Alex Phillips (Green politician)

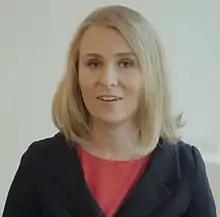
Phillips in a 2019 political announcement

Alexandra Louise Rosenfield Phillips (born 9 July 1985) is a British politician. She served as a Green Party Member of the European Parliament (MEP) for South East England from 2019 to 2020. She was Mayor of Brighton and Hove from May 2019 to May 2020; the youngest person to hold the office. Phillips was a Brighton and Hove City councillor between 2009 and 2023.